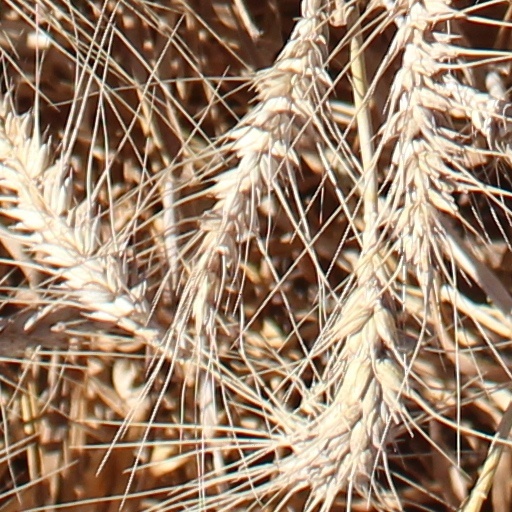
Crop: wheat